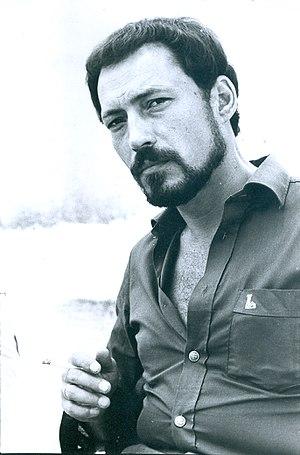
Ranko Munitić, né à Zagreb le 3 avril 1943, mort à Belgrade le 28 mars 2009, est théoricien, critique, journaliste et historien de l'art, il est un des plus éminents experts de la culture populaire et des médias de l'ex-Yougoslavie.